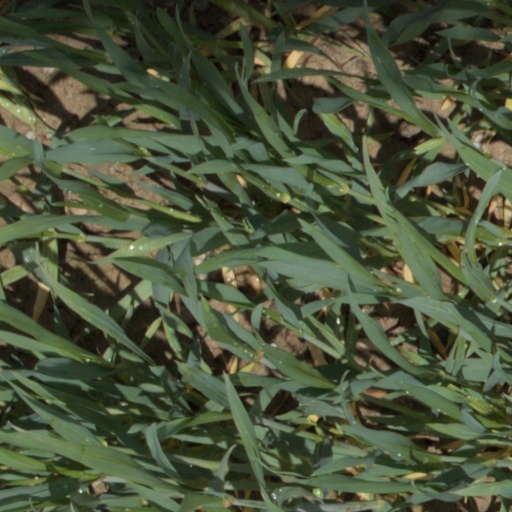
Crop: wheat